Answer in natural language. Where is hemnes day bed (marked A) with respect to blue tartanpatterned dog bed (marked B)? Choose between the following options: right or left
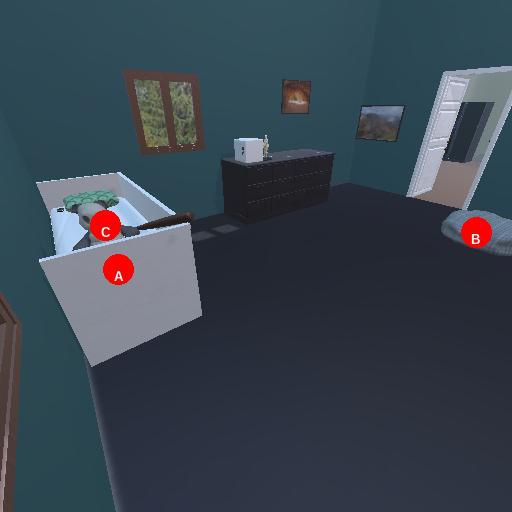
<answer>left</answer>